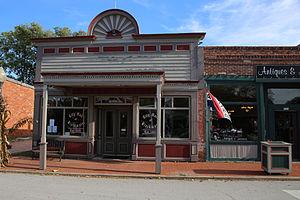
Blackwater est une ville du comté de Cooper, dans le Missouri, aux États-Unis. Située au nord-ouest du comté, elle est fondée en 1887 et est incorporée en 1946.